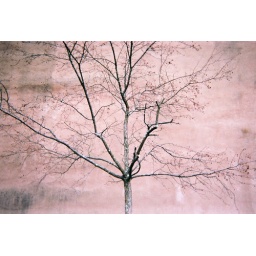
tree in hudson against a cherry colored wall